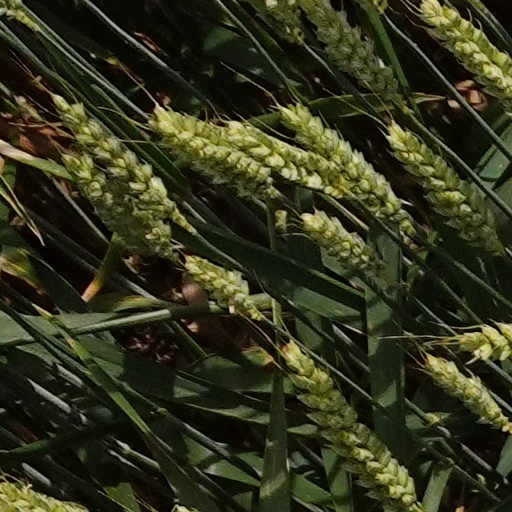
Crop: wheat